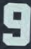
Number: 9